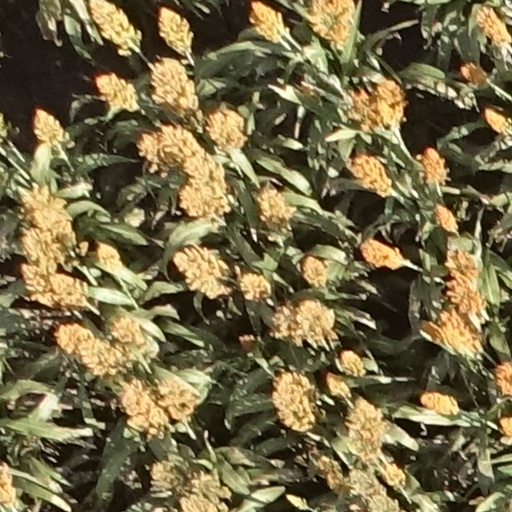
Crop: sorghum